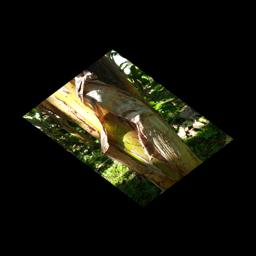
Label: PSEUDOSTEM WEEVIL